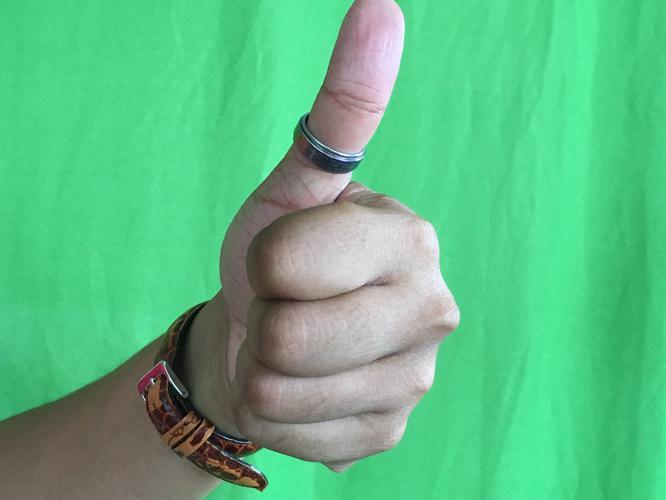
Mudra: Sikharam
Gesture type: single_hand